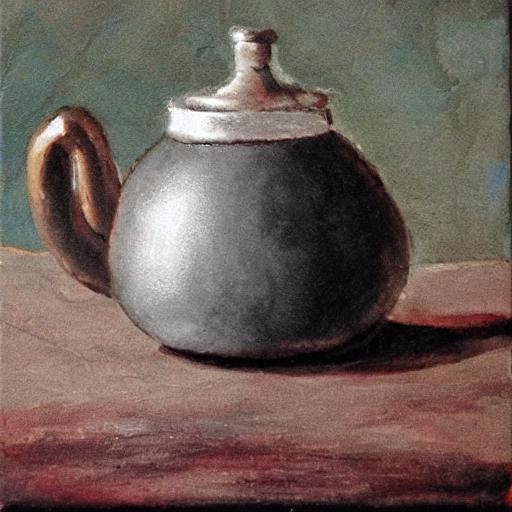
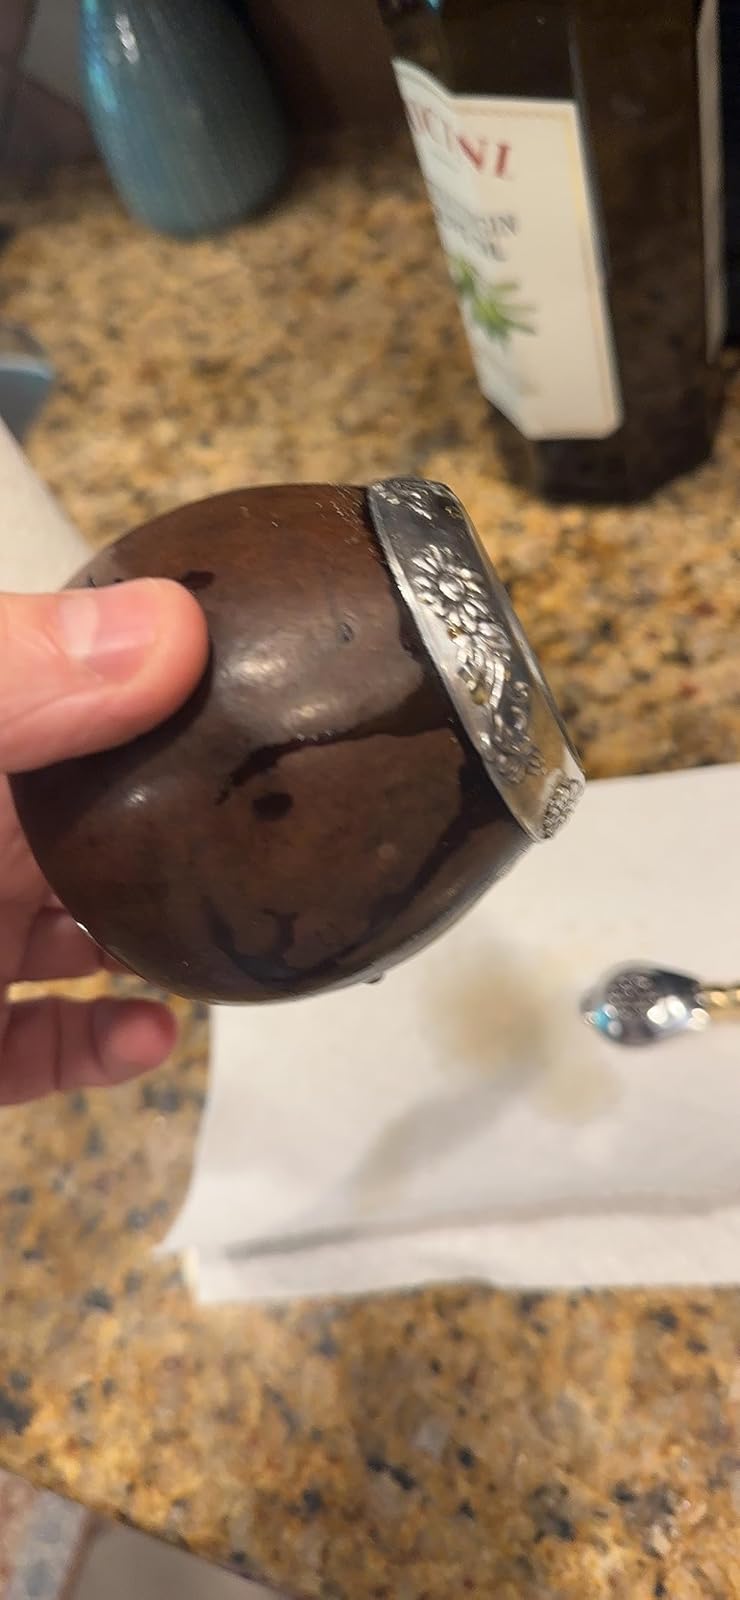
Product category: items_tea
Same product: no